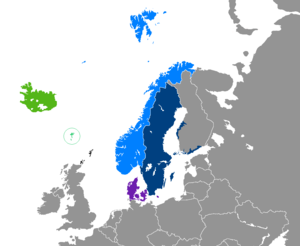
La littérature norroise ou littérature vieux-norroise est la littérature écrite en vieux norrois, la langue de la Scandinavie au Moyen Âge, c'est-à-dire de la Norvège, de la Suède et du Danemark, et, dans un sens plus large, des régions colonisées à cette époque par ces populations : Islande, îles Féroé, Orcades, Shetland et Groenland.